Stars Over Colombo

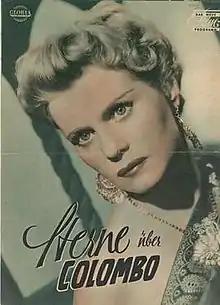

Stars Over Colombo is a 1953 West German adventure film directed by Veit Harlan and starring Kristina Söderbaum, Willy Birgel and Adrian Hoven. It was made in two parts, with a sequel "The Prisoner of the Maharaja" released in early 1954.